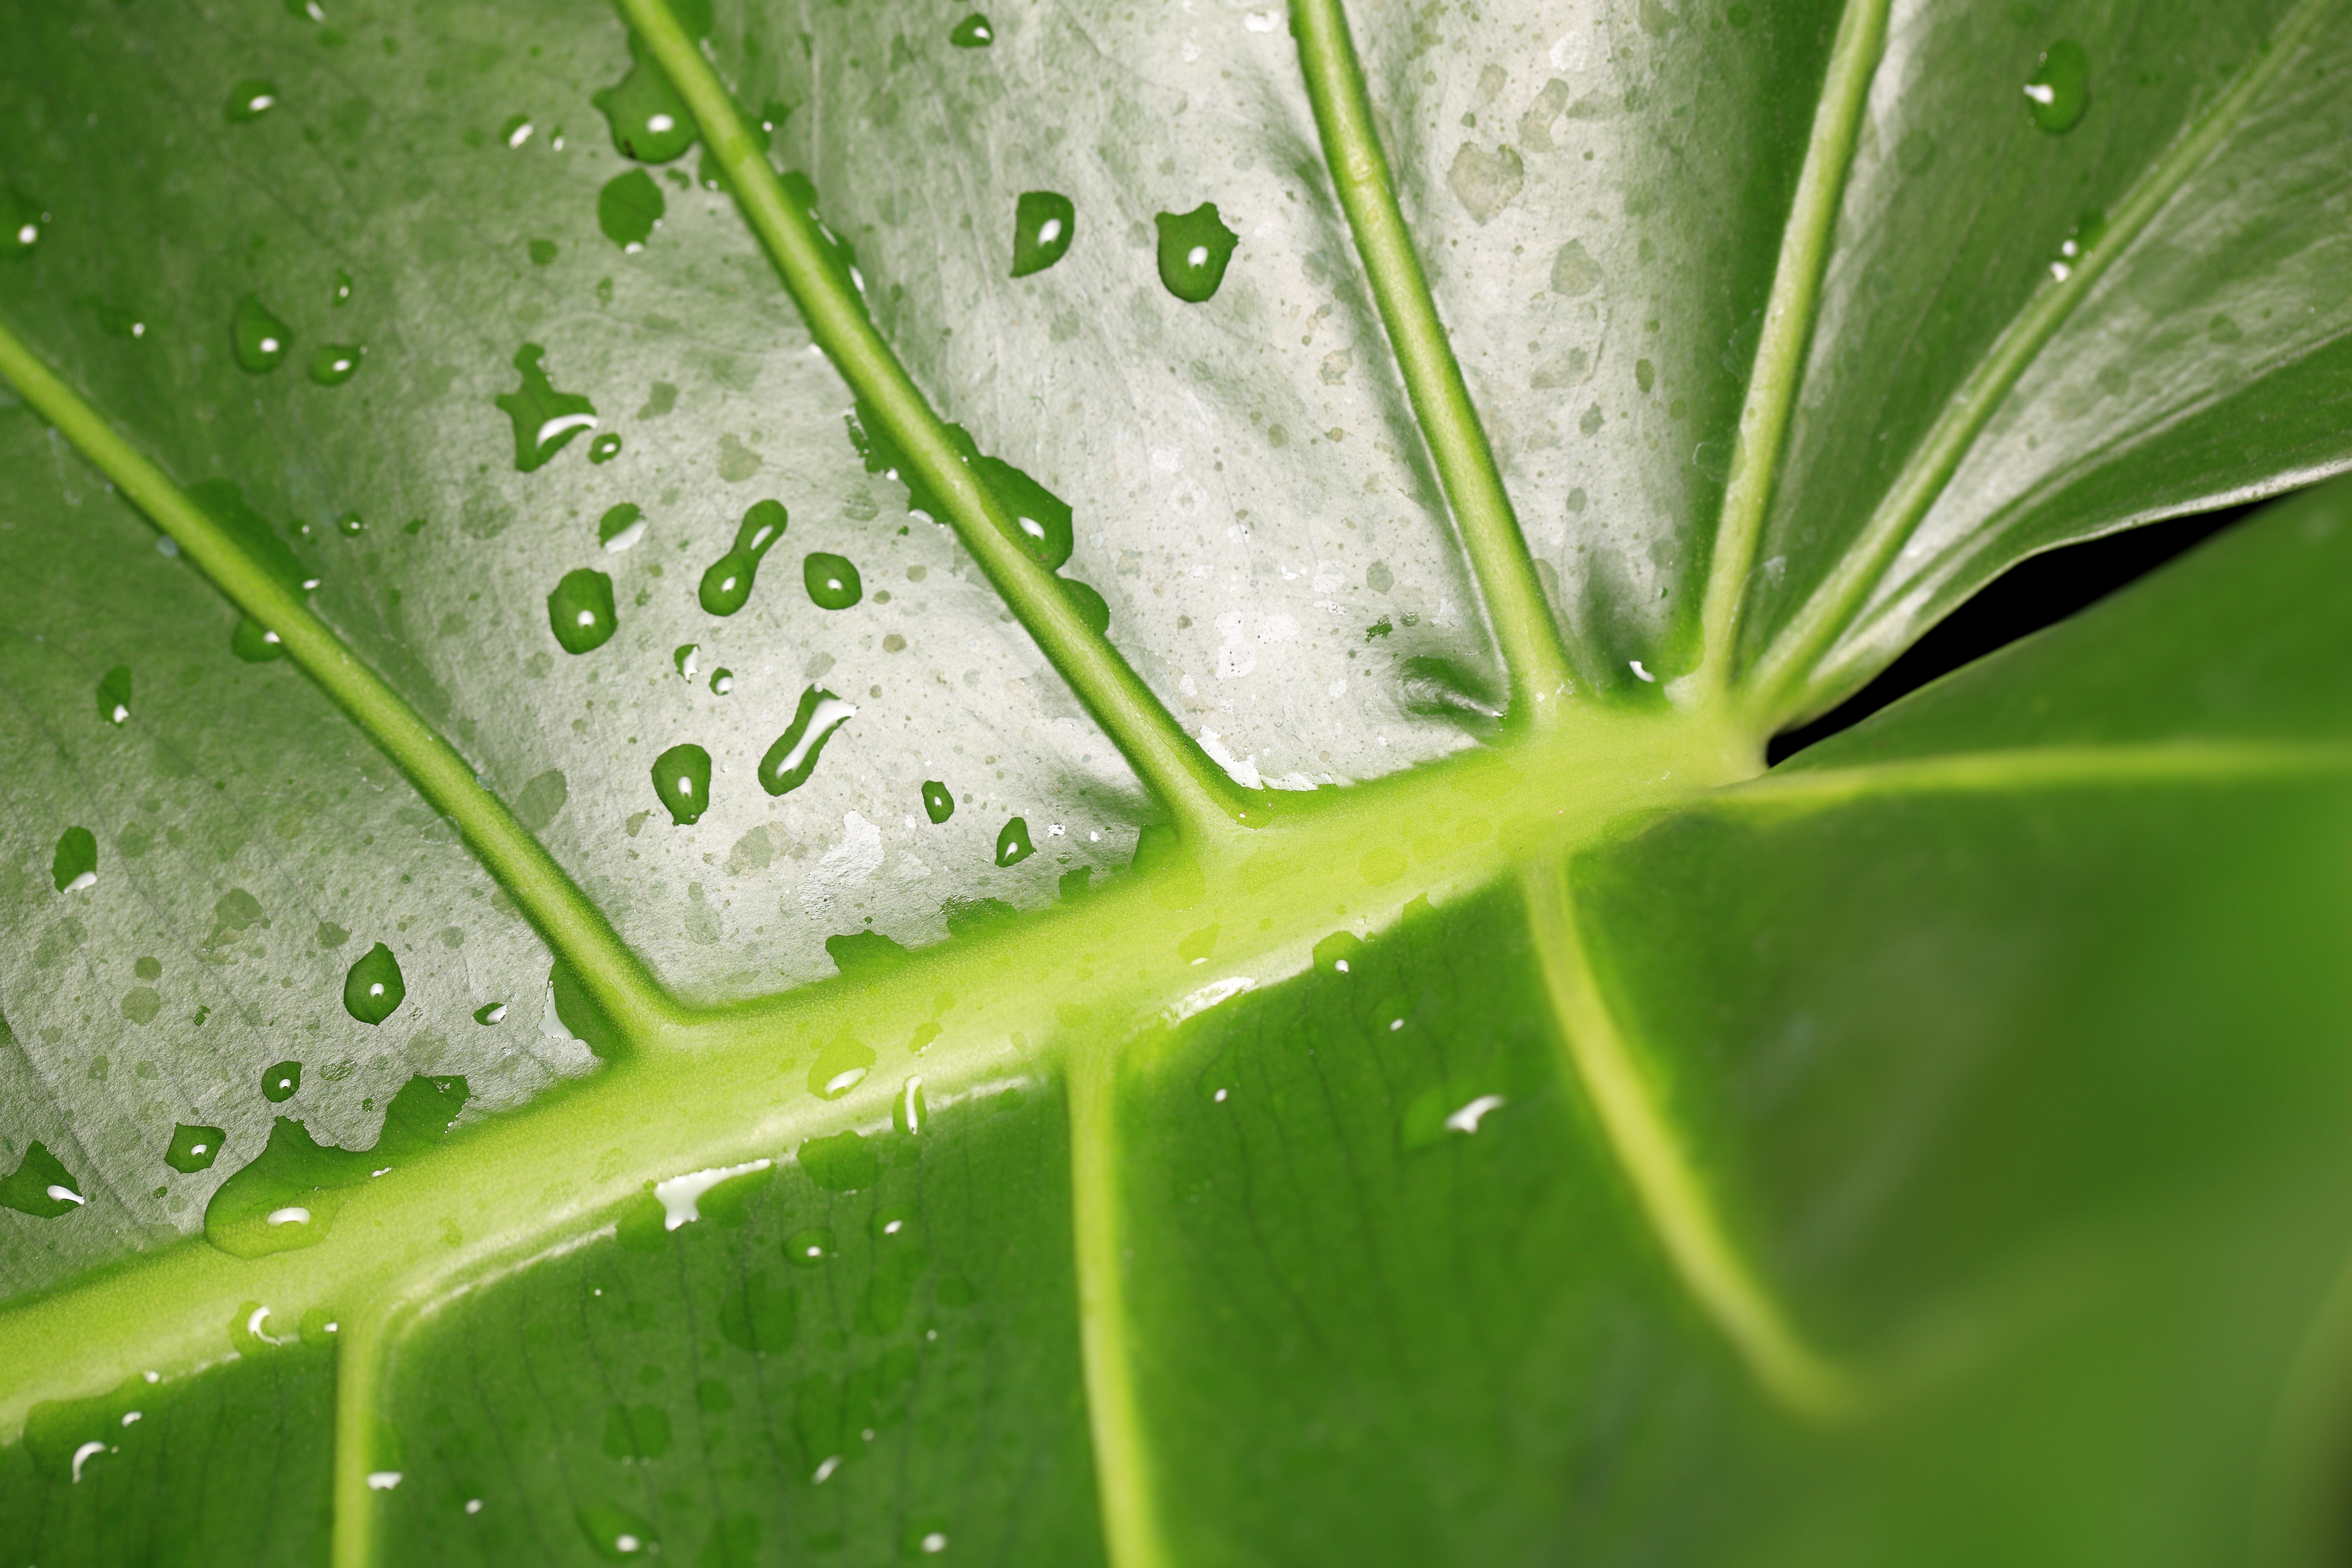
water, nature, grass, drop, dew, plant, leaf, flower, green, high, park, botany, flora, close up, tokyo, 5d, hires, markii, hi, res, resolution, yumenoshima, koutouku, moisture, macro photography, grass family, plant stem